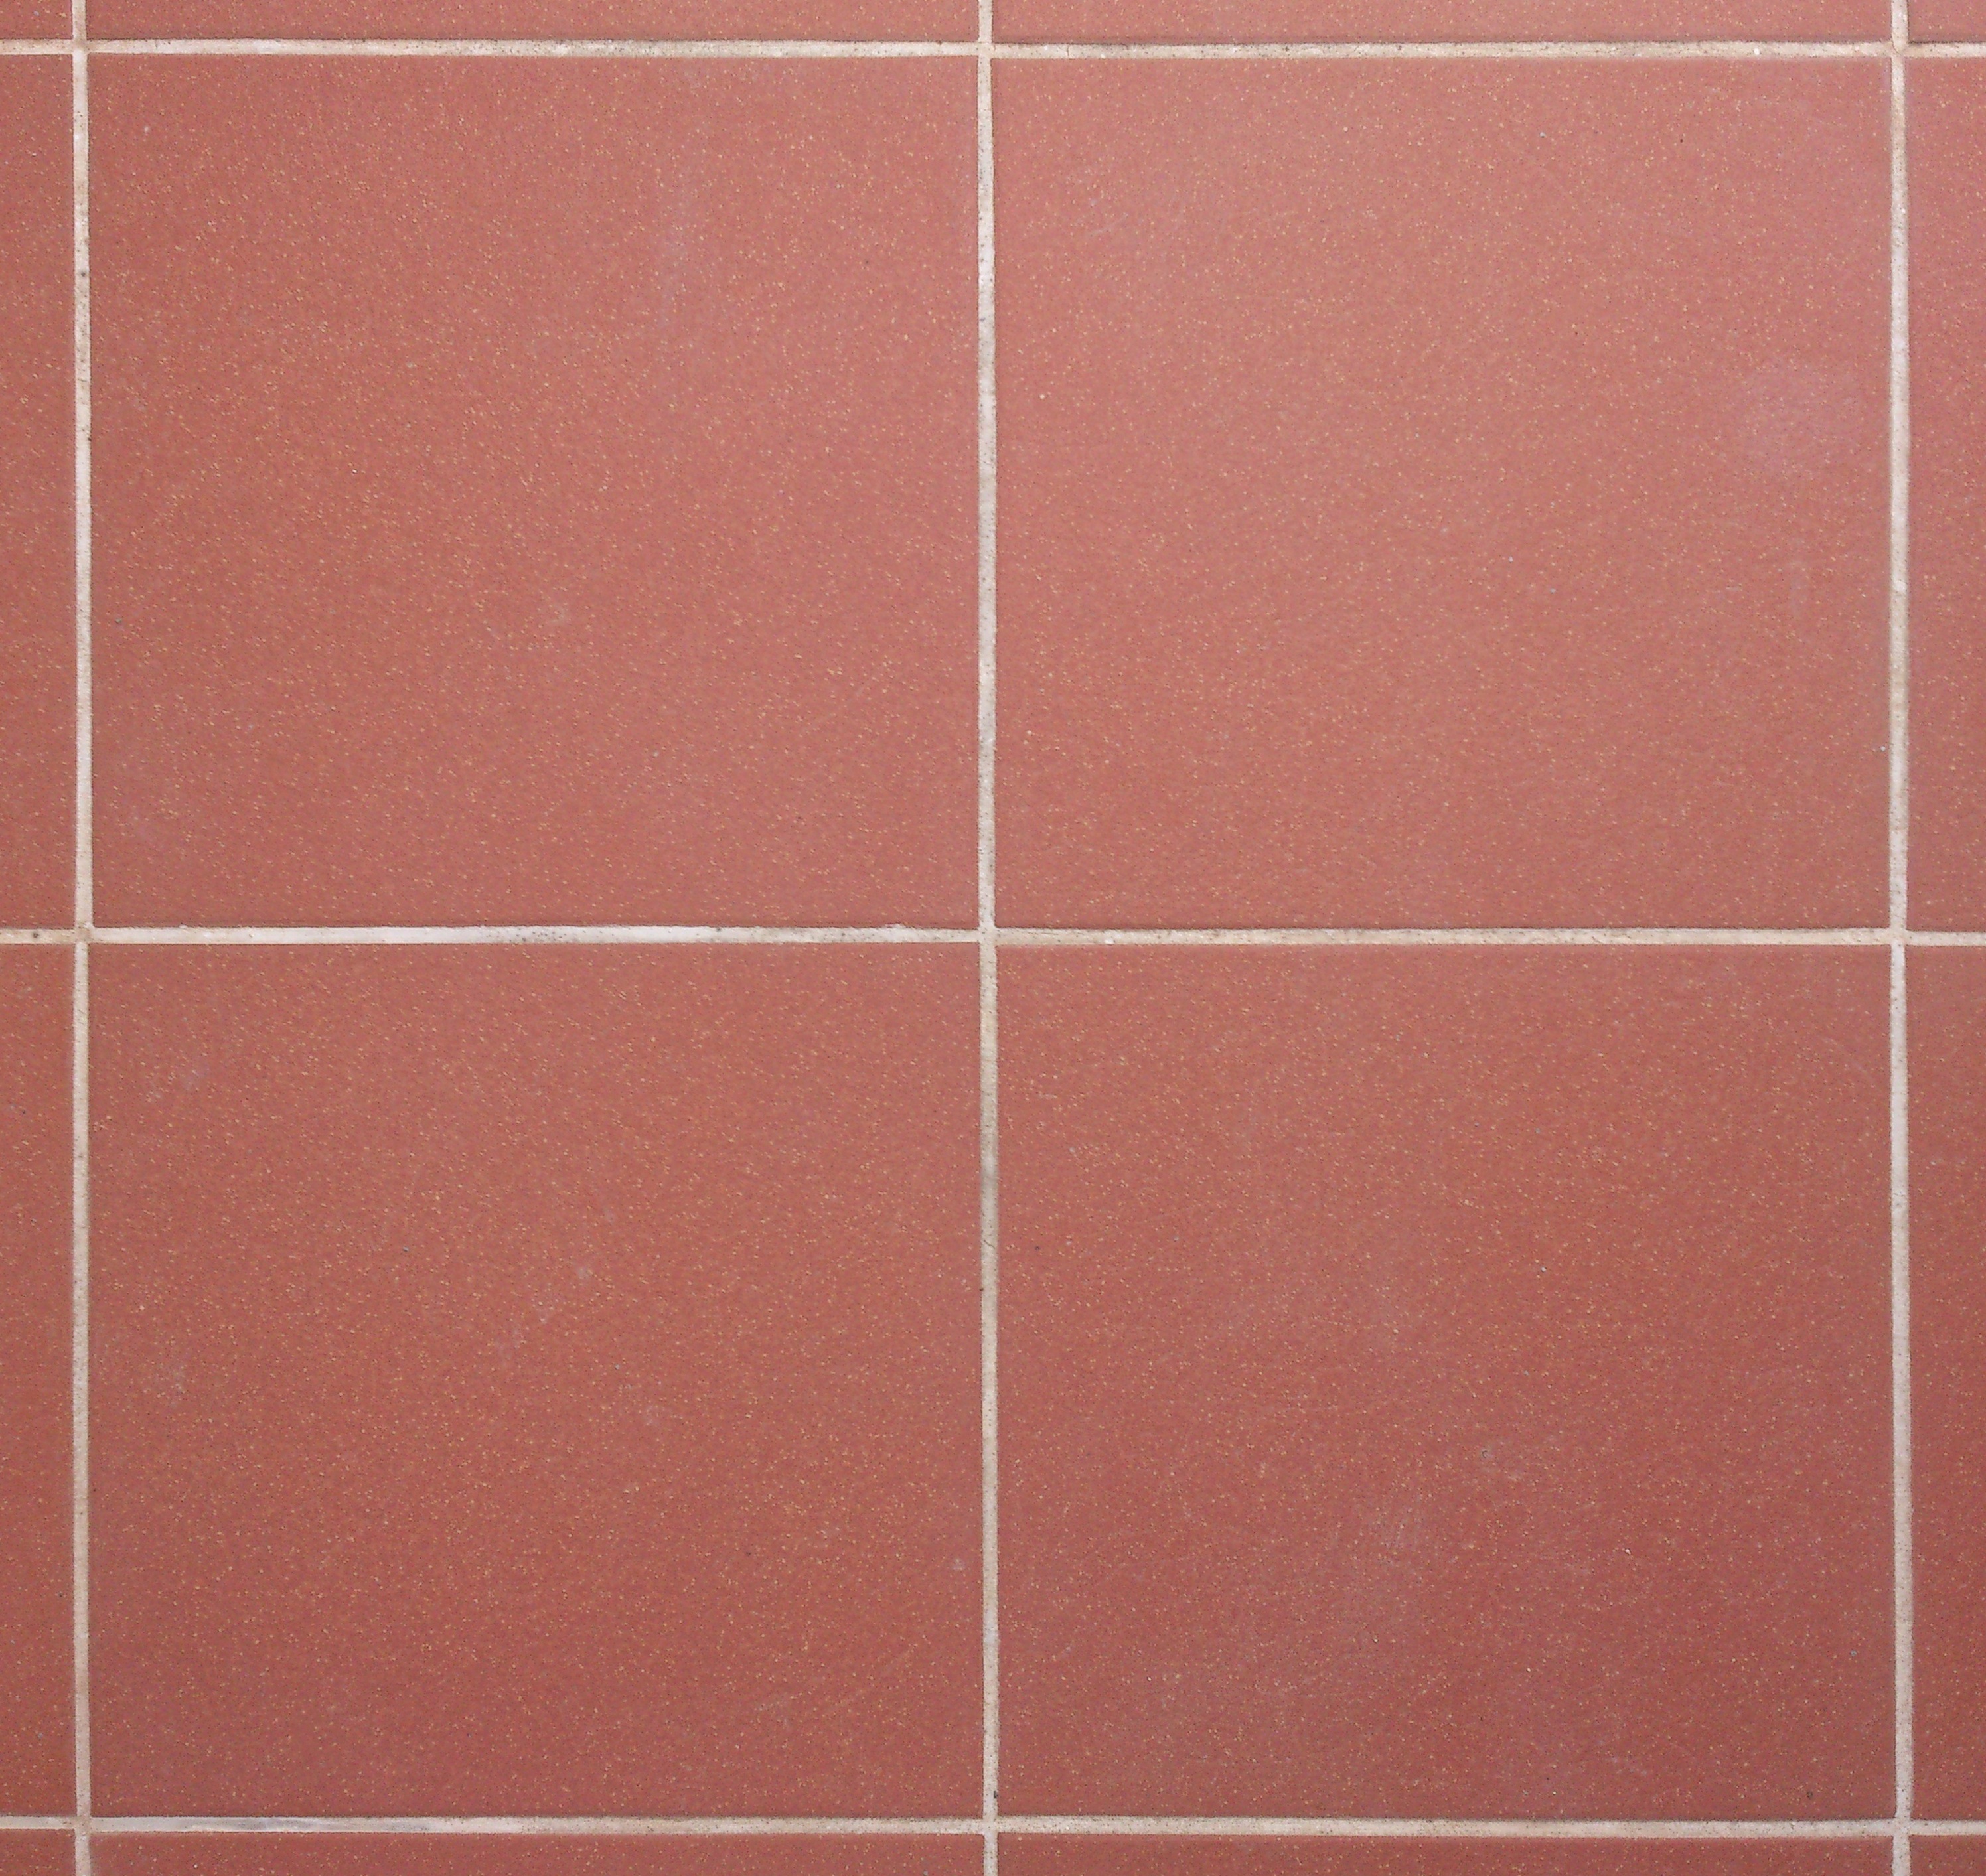
floor, wall, red, tile, brick, net, tiles, plan, flooring, window covering